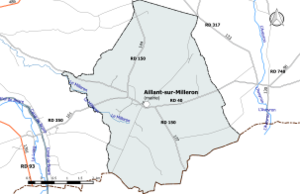
Carte du réseau routier de la commune de fr:Aillant-sur-Milleron.
Aillant-sur-Milleron est une commune française située dans le département du Loiret en région Centre-Val de Loire.